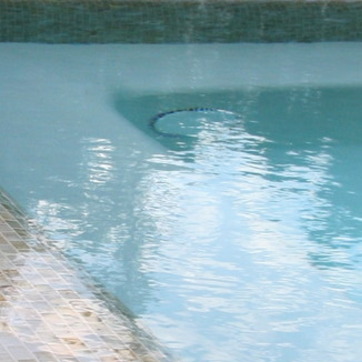
Material: water